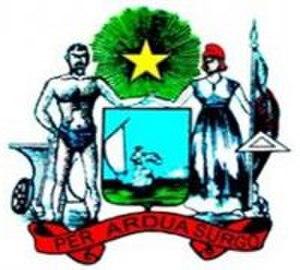
Abaré est une municipalité brésilienne de l'État de Bahia et la microrégion de Paulo Afonso.